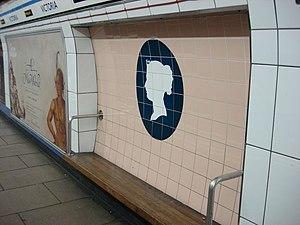
La Victoria line est une ligne du métro de Londres, reliant Walthamstow Central au nord-est à Brixton au sud. Longue de 22,5 kilomètres, elle dessert 16 stations. Inaugurée en 1968 après huit ans de travaux, elle est actuellement exploitée avec des rames de type 2009 Stock. Elle est représentée en bleu clair sur le plan du métro de Londres.